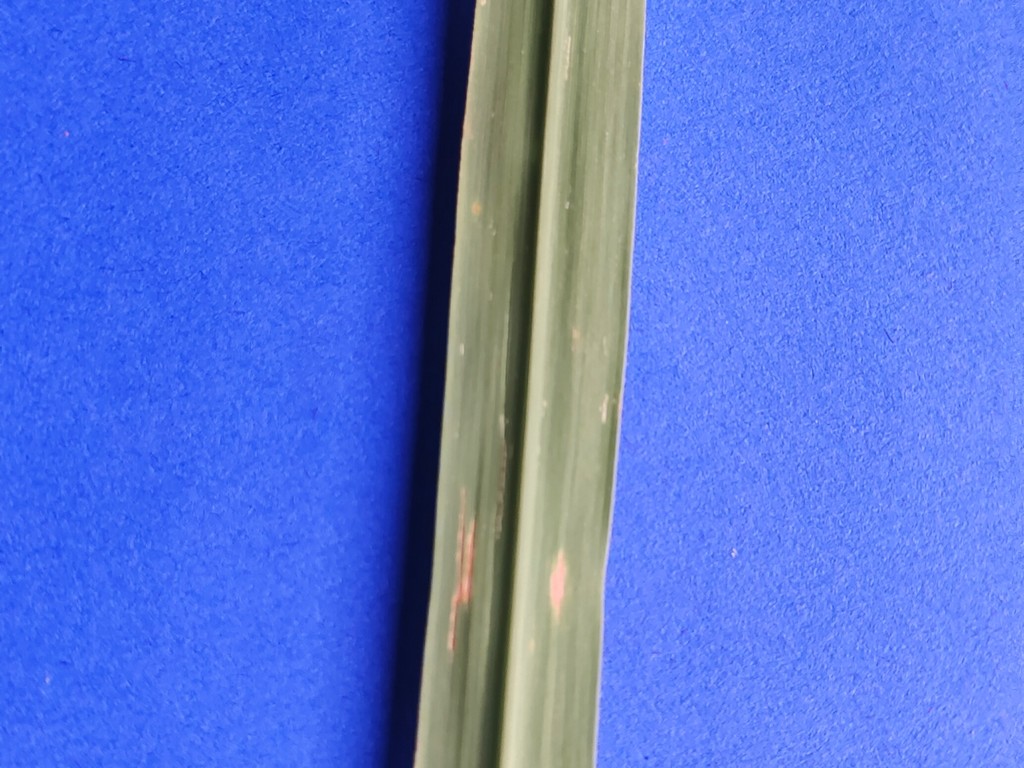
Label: Unhealthy